Hanes Australasia

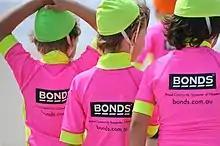
Bonds sponsors the Nippers surf lifesaving program

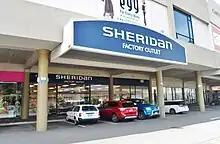
Sheridan Factory Outlet in Wellington, New Zealand

As a founding Australian member in 2008 of the Ethical Trading Initiative (ETI), which is an independent and internationally recognised code of labour practice, founded on the conventions of the International Labour Organisation, annually discloses its ethical sourcing program to the ETI, including continuous improvement initiatives.